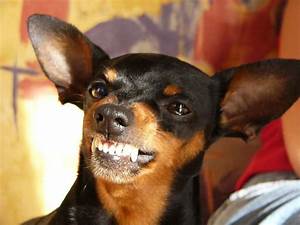
Label: dog